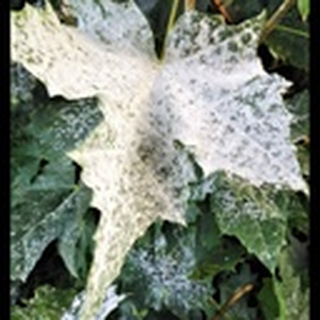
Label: cotton_powdery_mildew